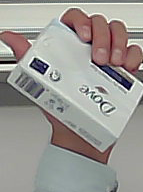
Product: dove_soap